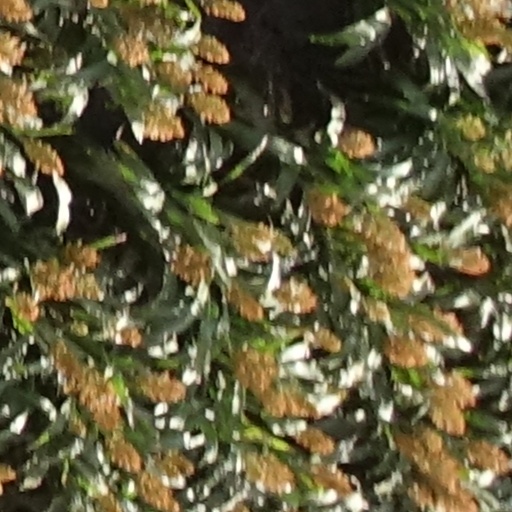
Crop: sorghum